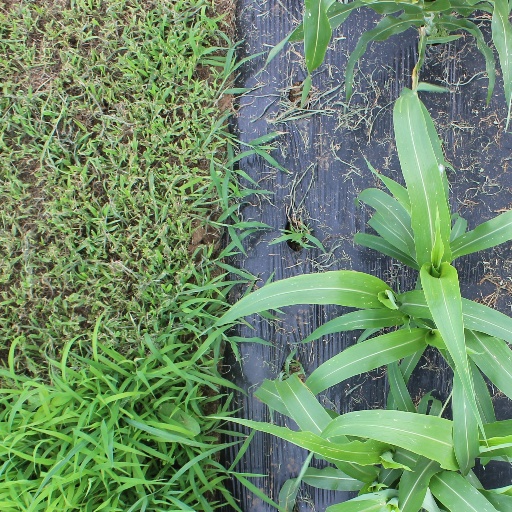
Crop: sorghum